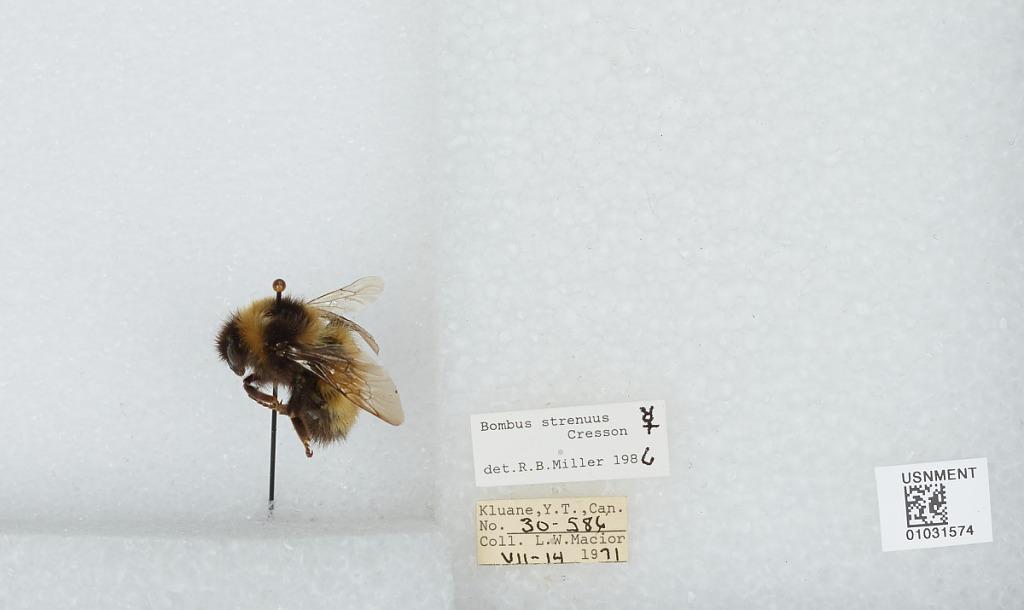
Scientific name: Bombus (Alpinobombus) neoboreus Sladen
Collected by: L. Macior
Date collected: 1971-7-14
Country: Canada
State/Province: Yukon Territory
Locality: Kluane
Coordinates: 60.75, -139.5
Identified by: Miller, R. B.